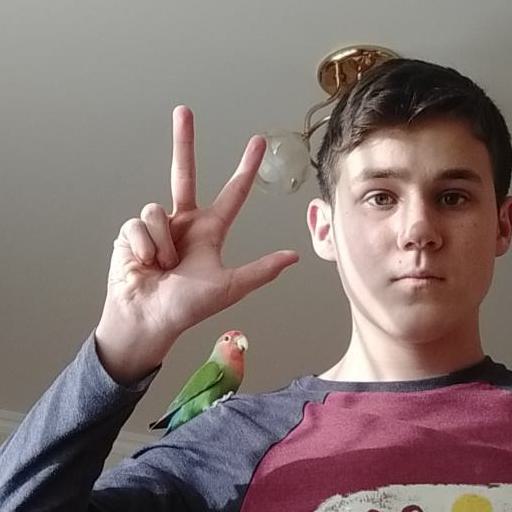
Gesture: three2